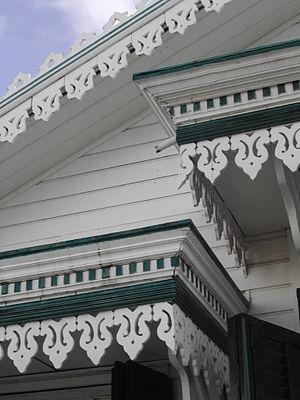
Un lambrequin désigne notamment :